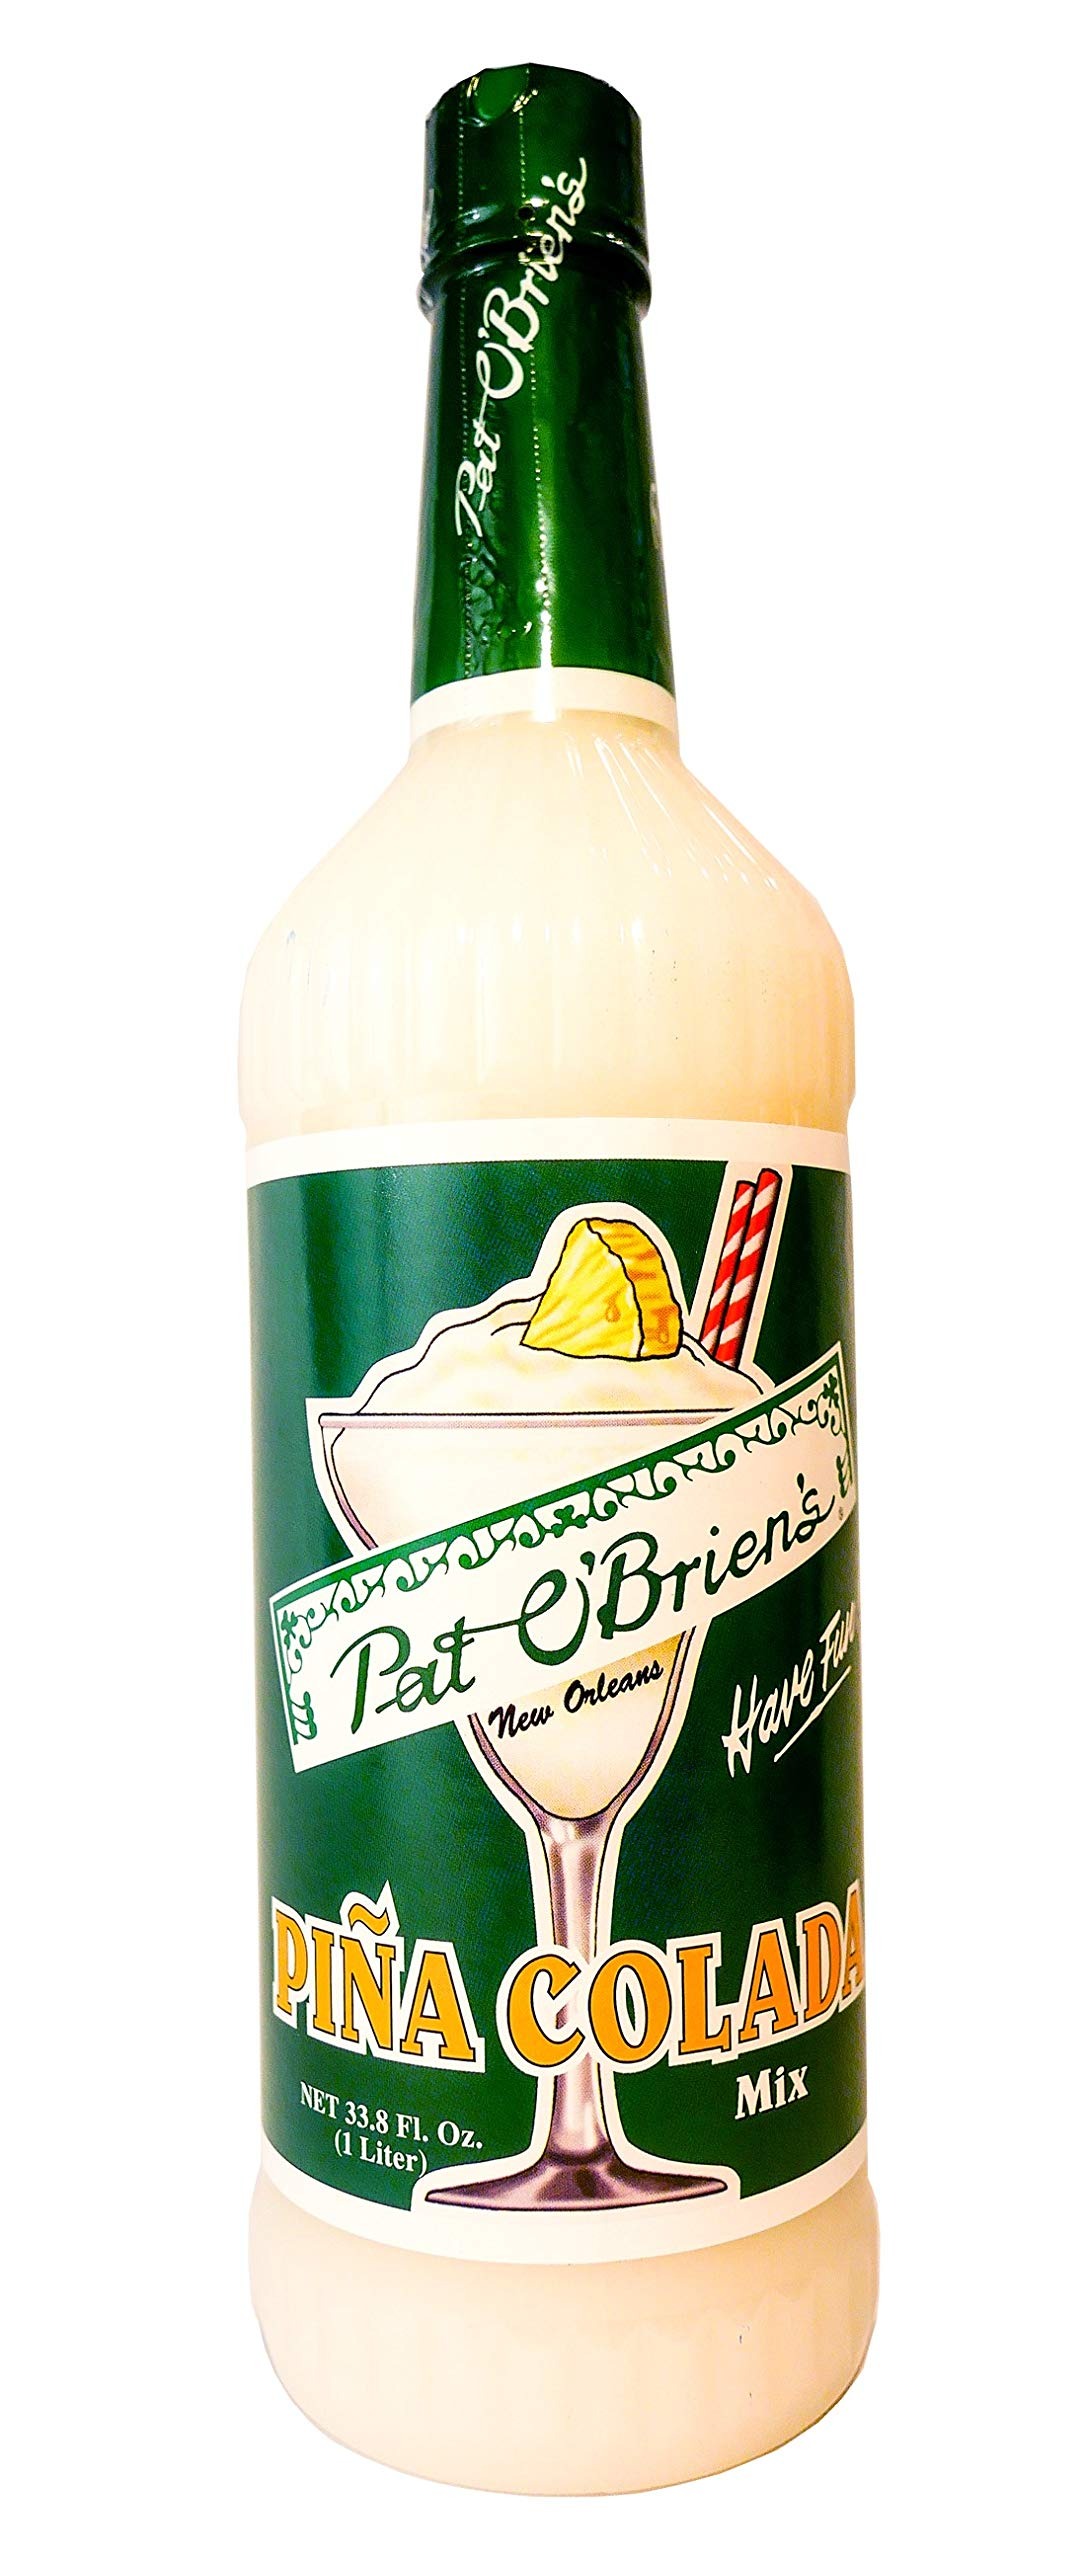
Item Name: Pat O'Brien's Pina Colada Mix, 1 Liter, Easy Preparation, Perfect Drink for Luau Party, 33 Servings
Value: 33.8
Unit: Fl Oz

Price: 16.96